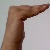
The image shows a hand gesture representing a space in Indian Sign Language.